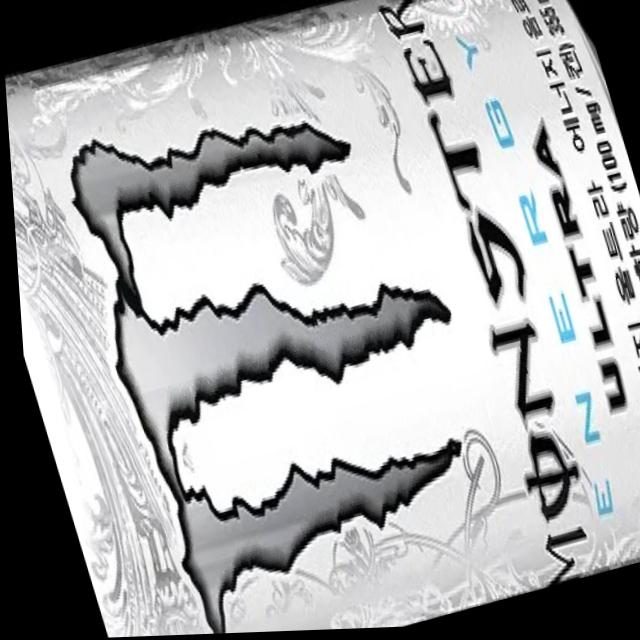
Label: cans